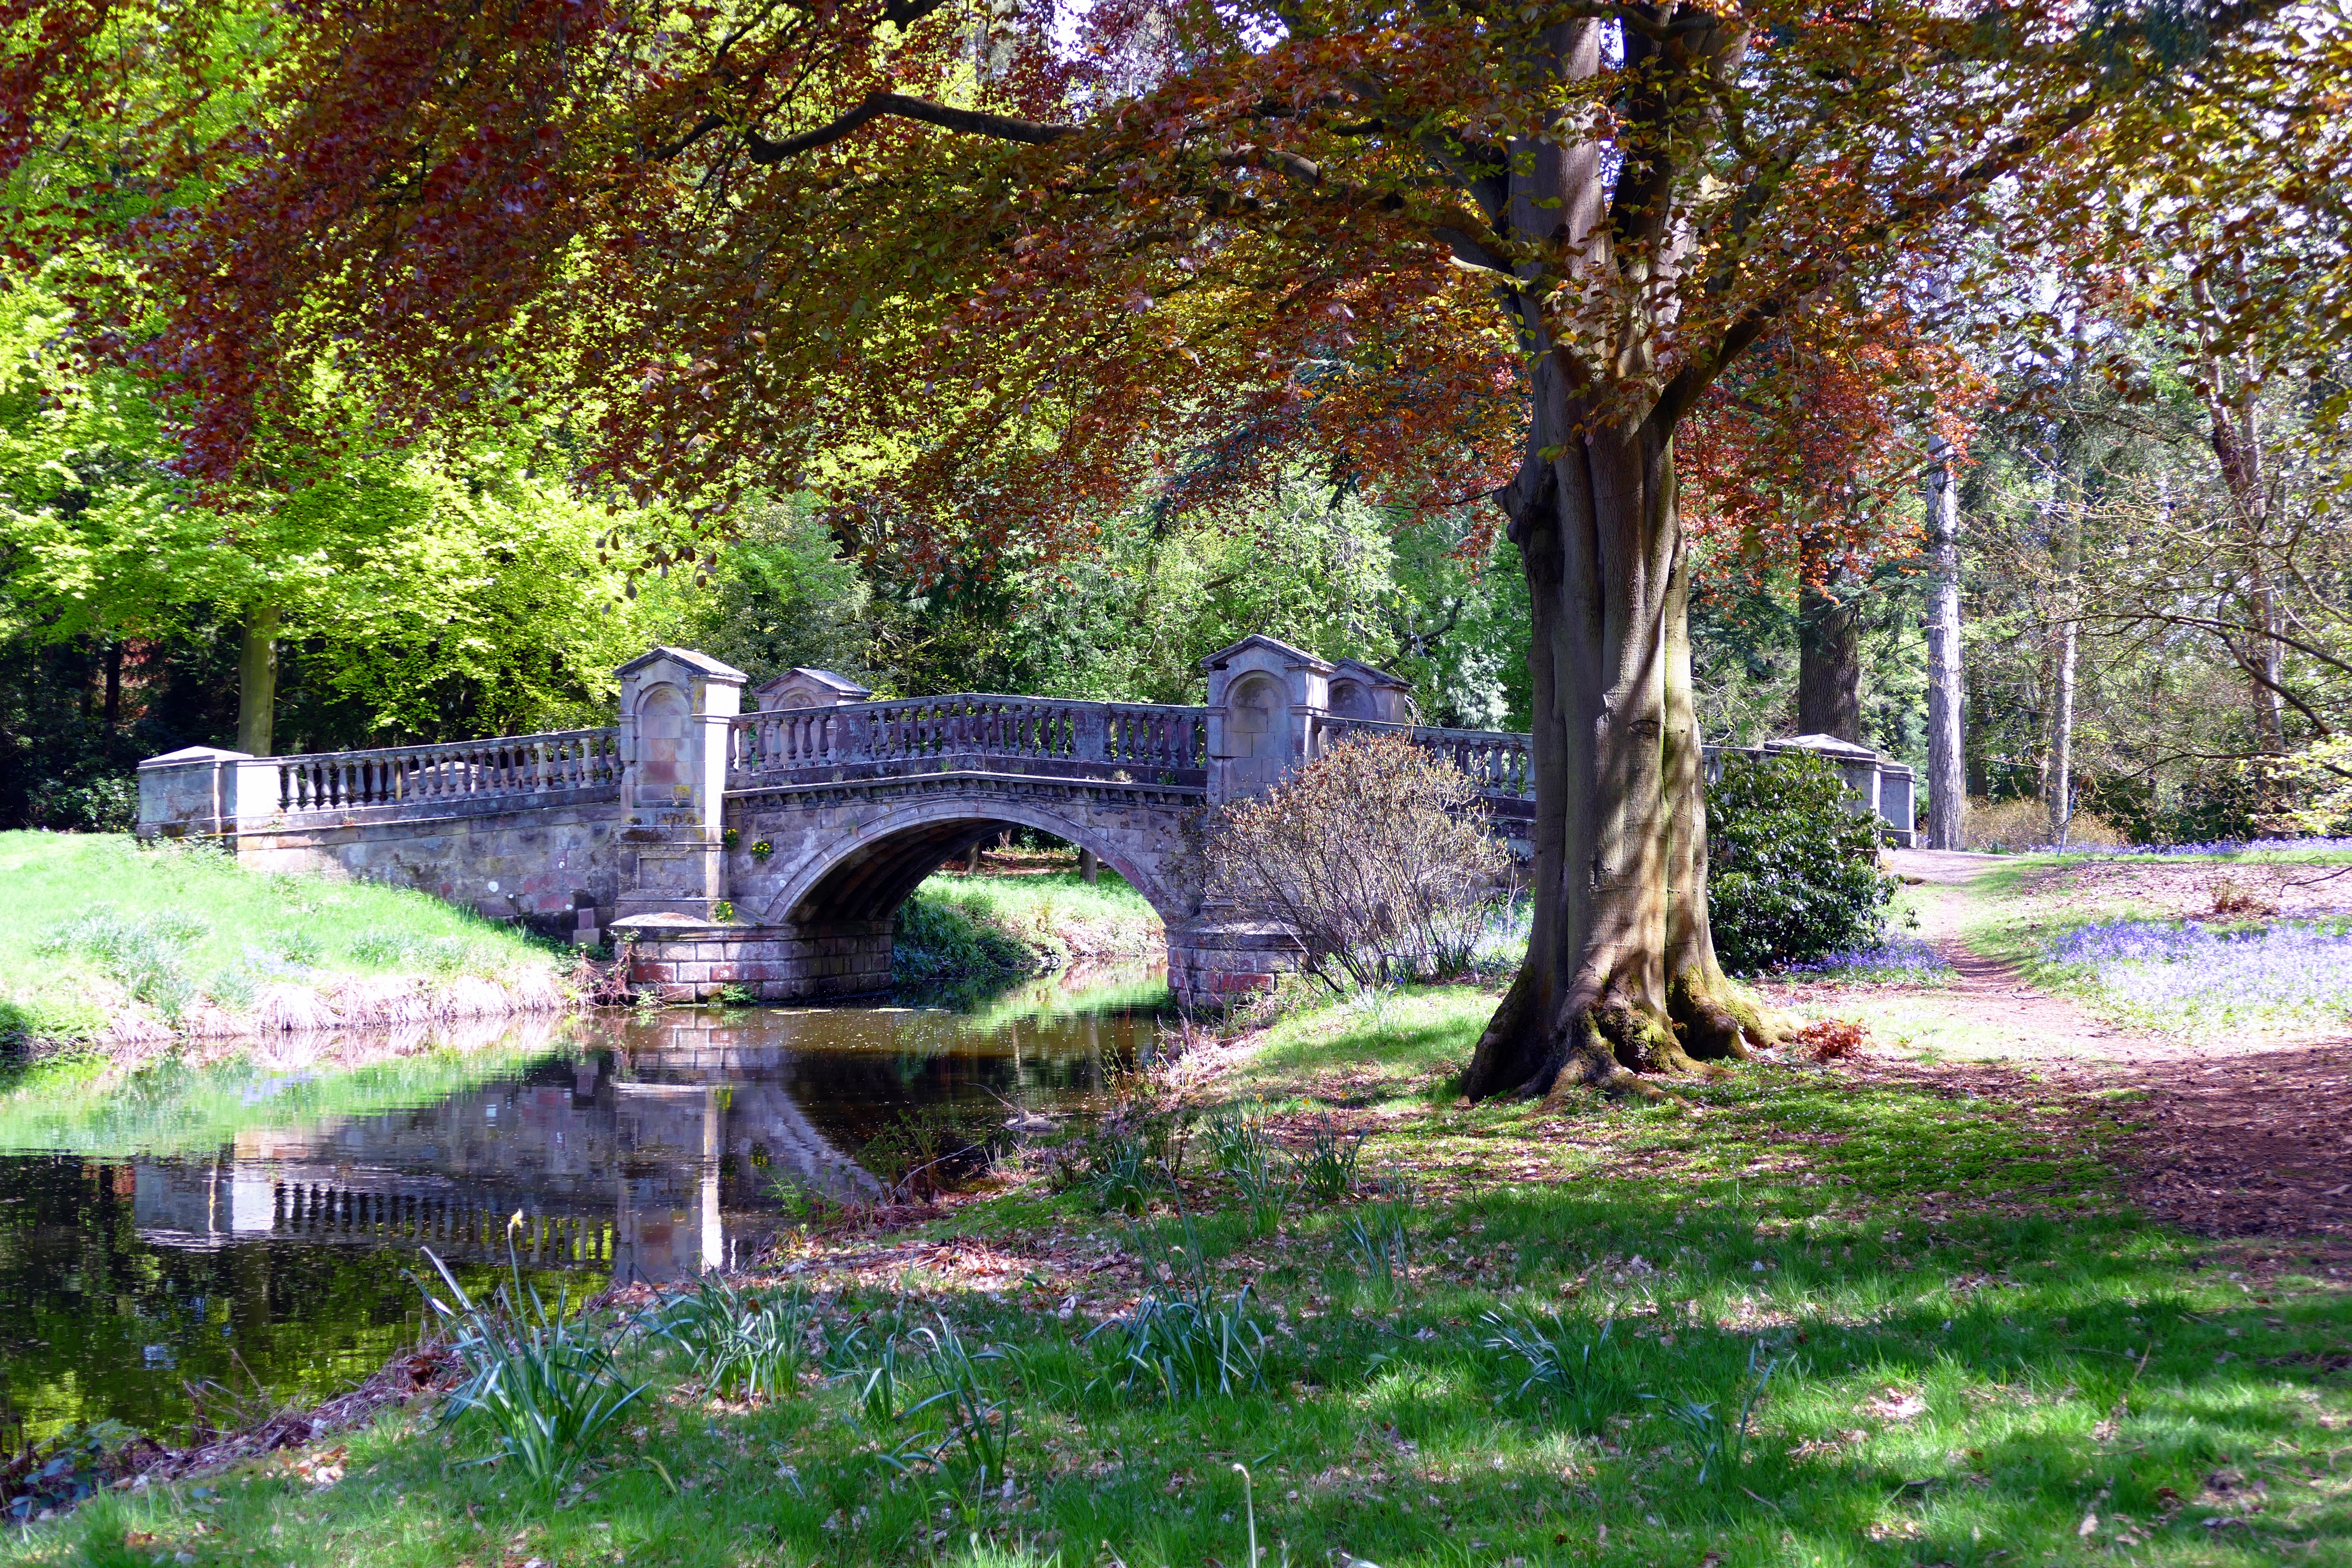
landscape, tree, water, nature, forest, grass, architecture, bridge, lawn, meadow, flower, urban, river, land, country, summer, pond, environment, rural, spring, green, scenic, natural, autumn, park, scenery, backyard, garden, tourism, season, waterway, outdoors, sunny, day, scene, estate, woodland, yard